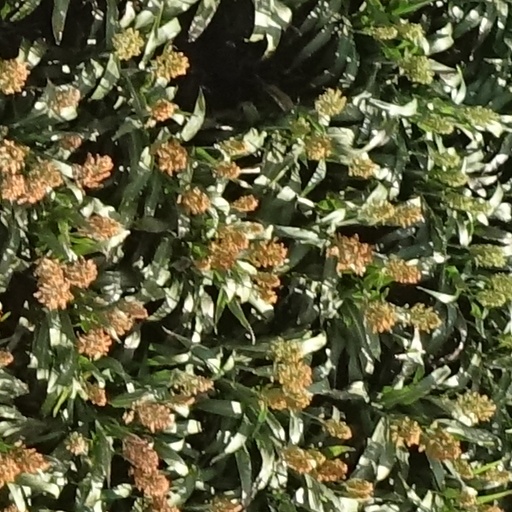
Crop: sorghum